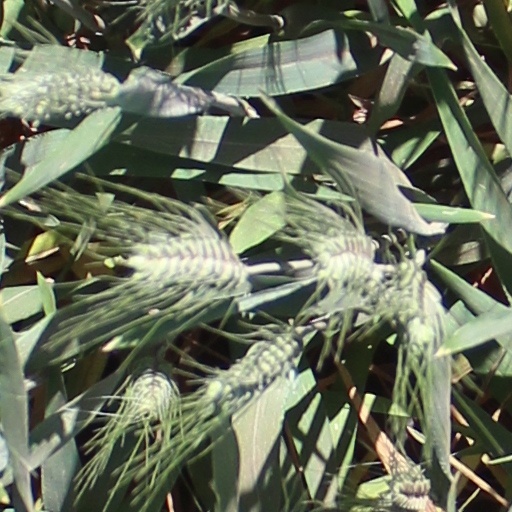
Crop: wheat